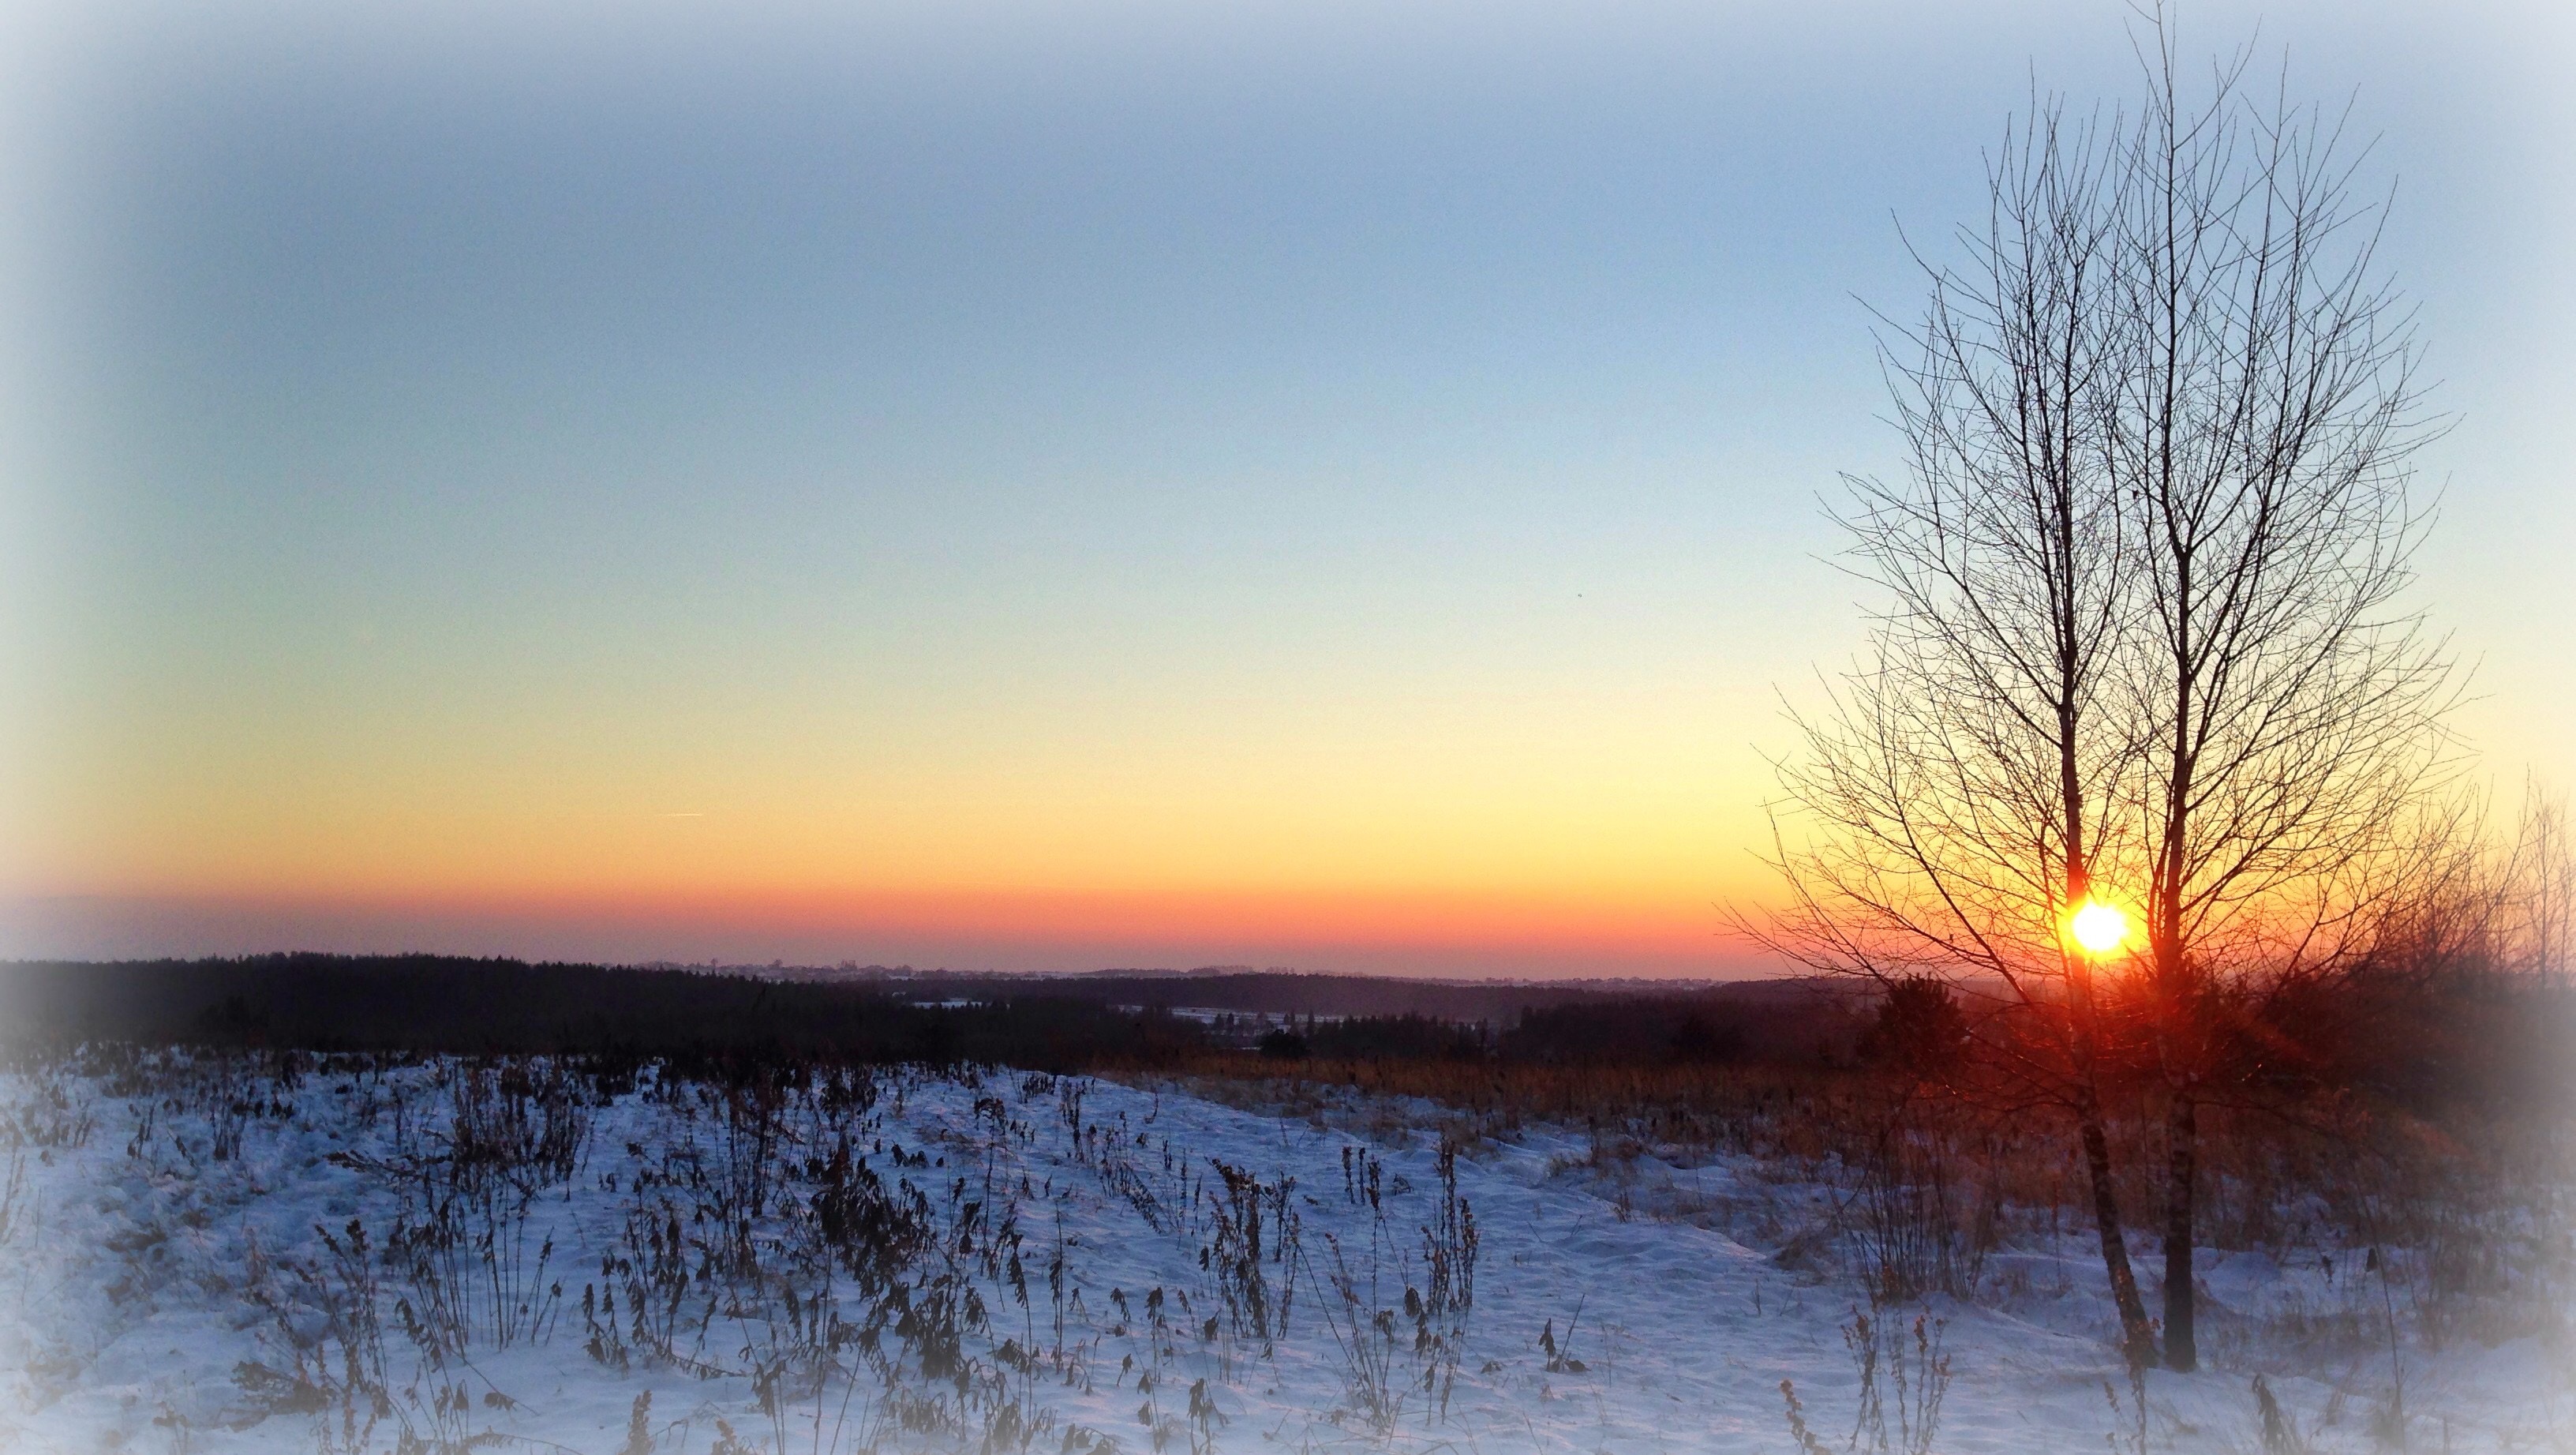
tree, horizon, snow, winter, fog, sunrise, sunset, mist, sunlight, morning, dawn, atmosphere, dusk, evening, reflection, weather, season, poland, atmospheric phenomenon, gorenice